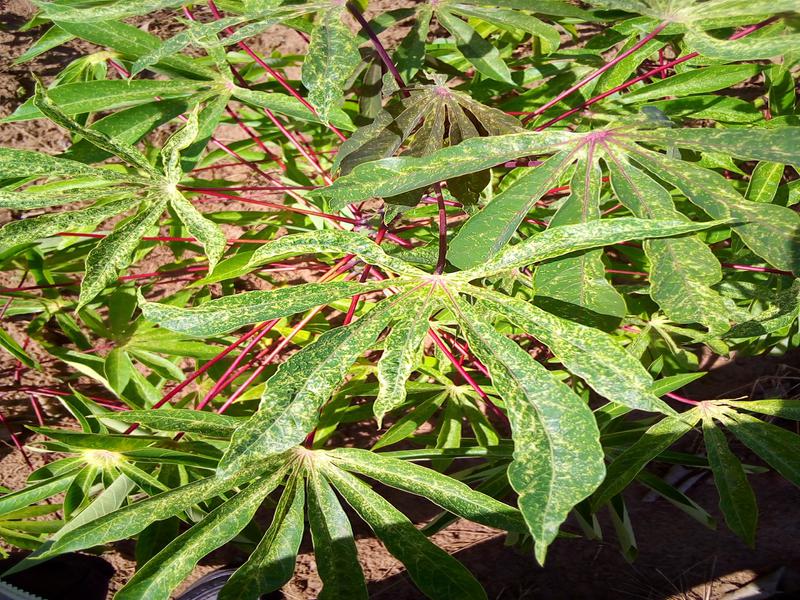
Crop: cassava
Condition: green_mottle